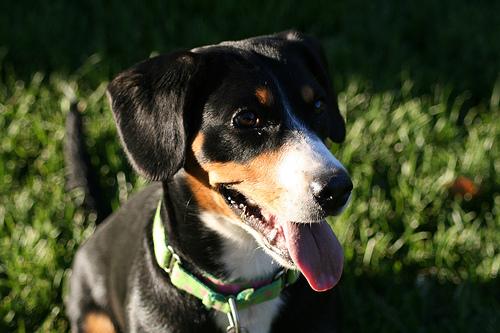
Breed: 221-n000055-EntleBucher